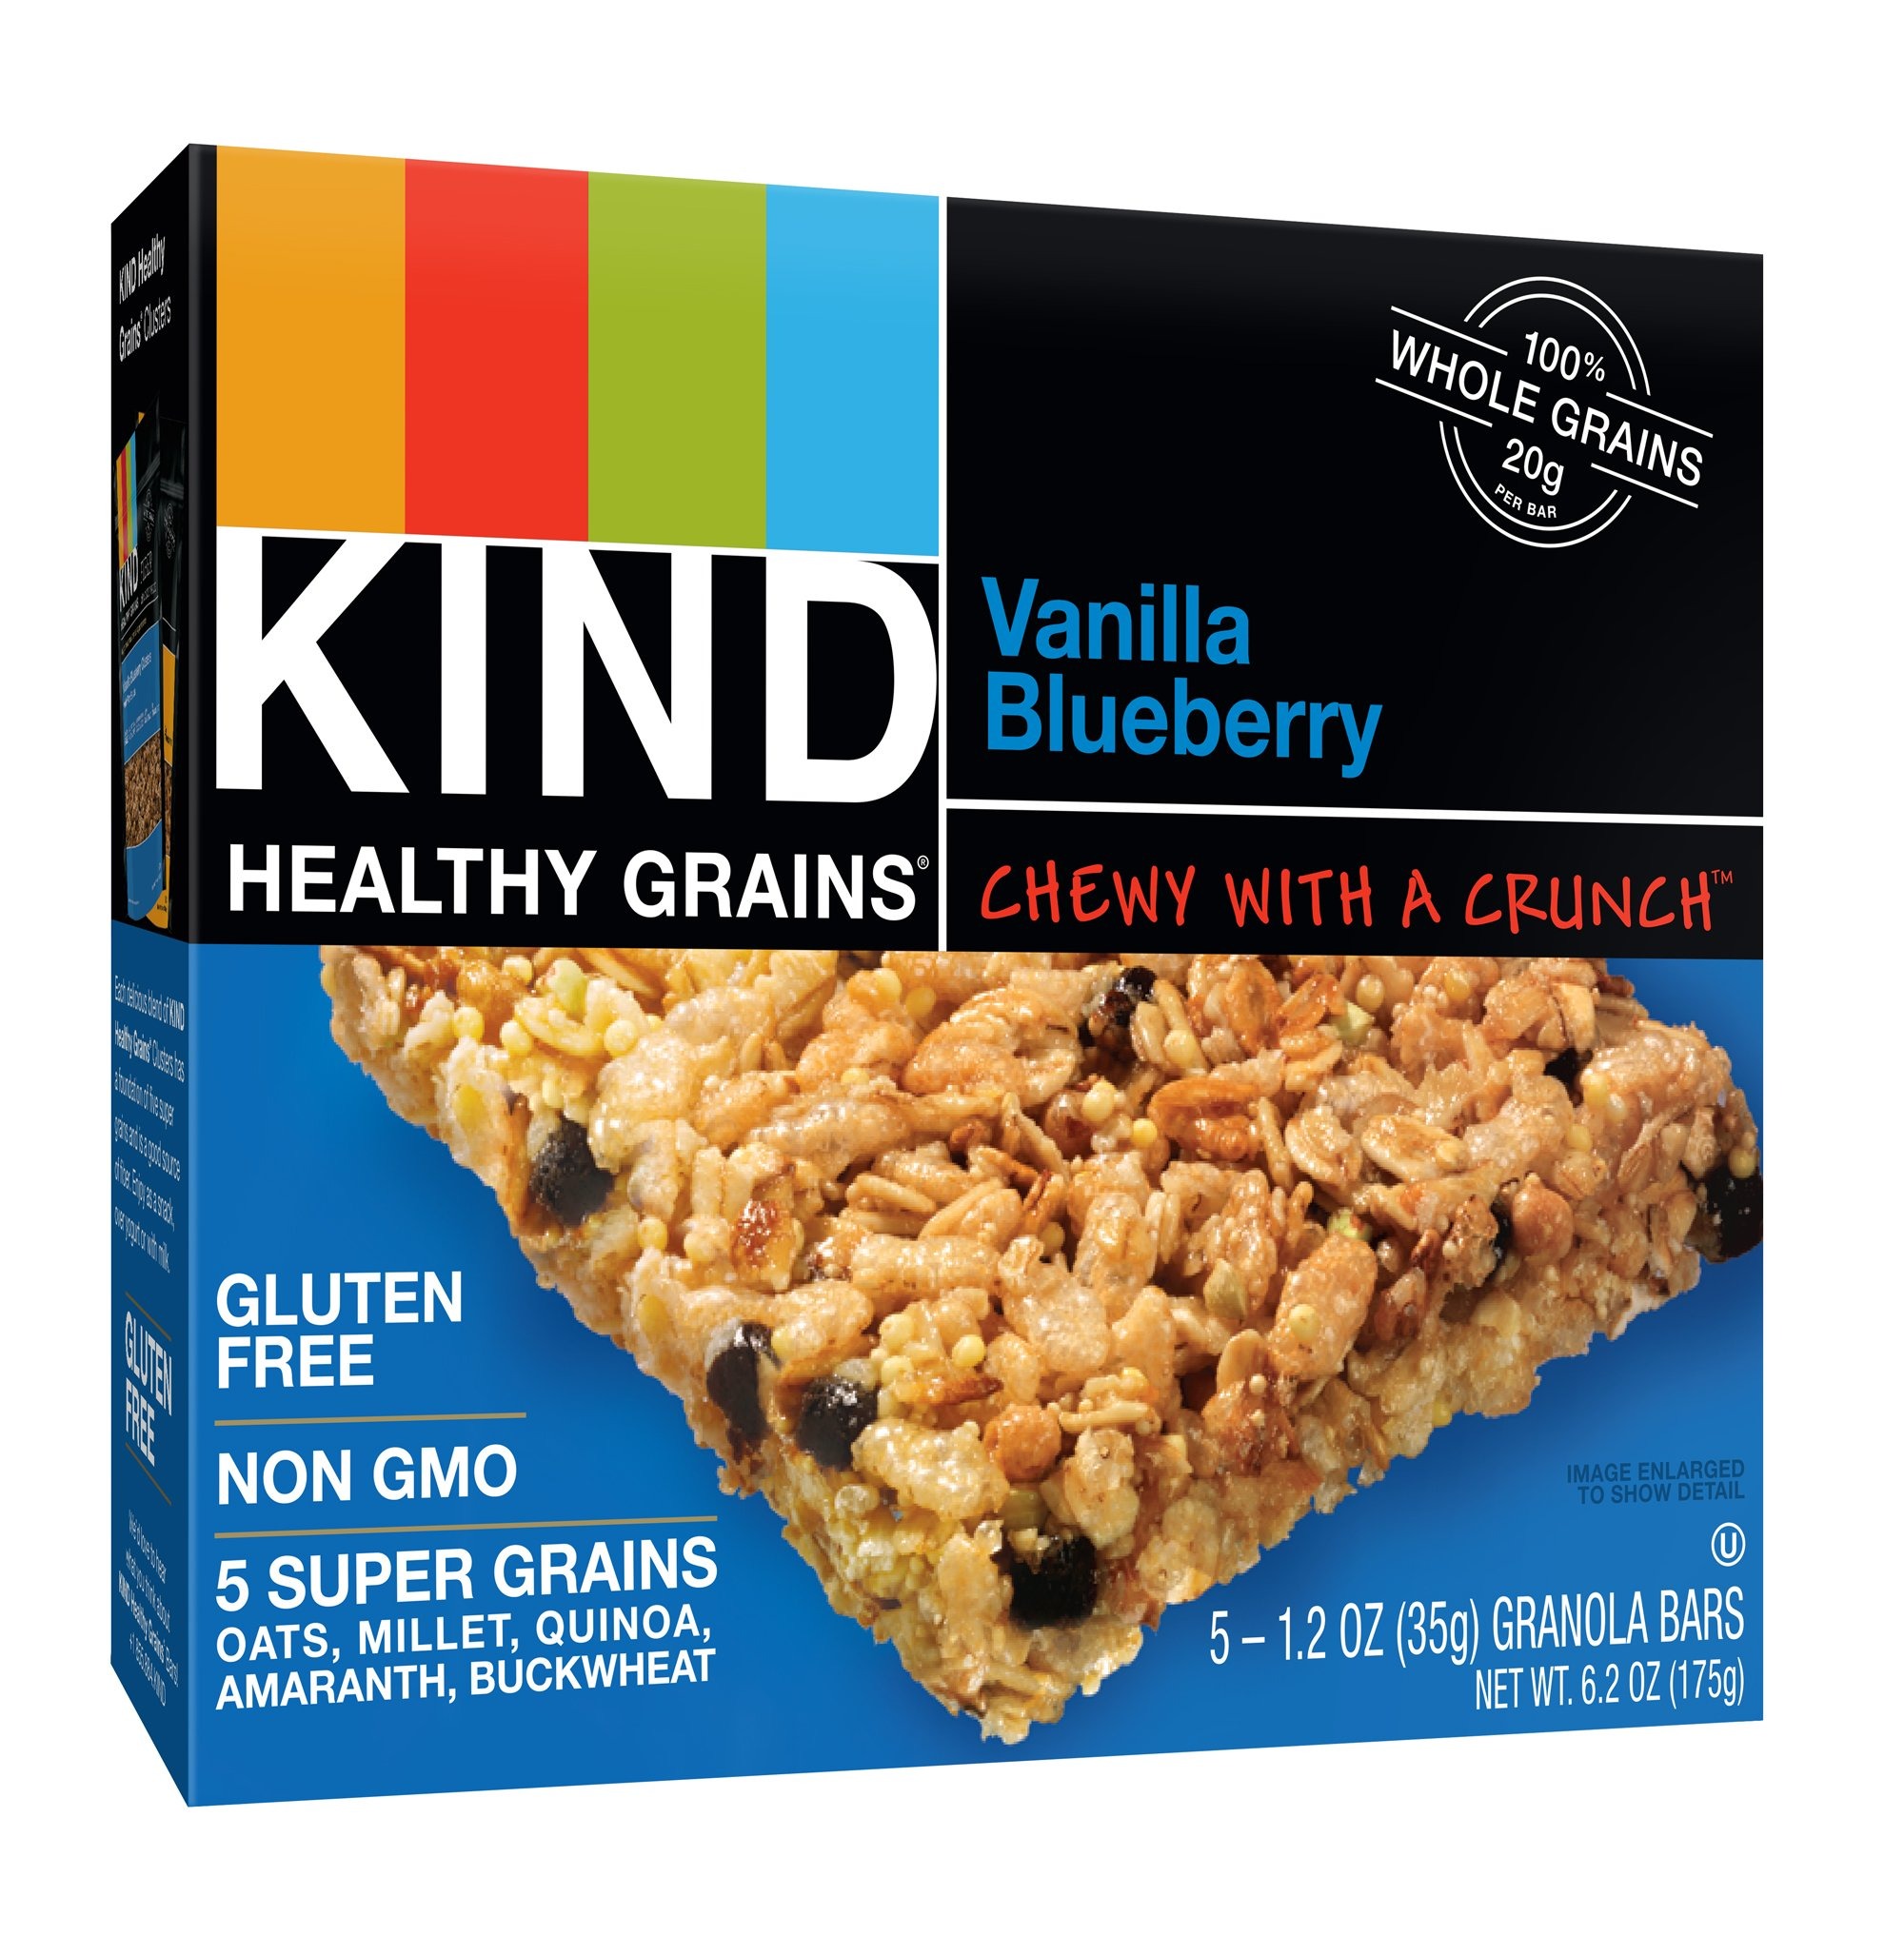
Item Name: KIND Vanilla Blueberry Granola Bars,1.2 Ounce,5 Count
Bullet Point: Product of United States of America
Product Description: KIND vanilla blueberry granola bars have a unique chewy and crunchy texture. Treat yourself to a delicious blend of fruit sweetened by vanilla. We combine oats, buckwheat, amaranth, millet and quinoa to provide 20 gram of whole grains per serving. Our gluten-free granola bars come in one box of five and are Non-GMO project verified.
Value: 6.2
Unit: Ounce

Price: 7.18